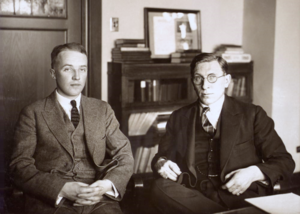
Charles Herbert Best, né le 27 février 1899 à West Pembroke et mort le 31 mars 1978 à Toronto, est un médecin américano-canadien, codécouvreur de l'insuline.